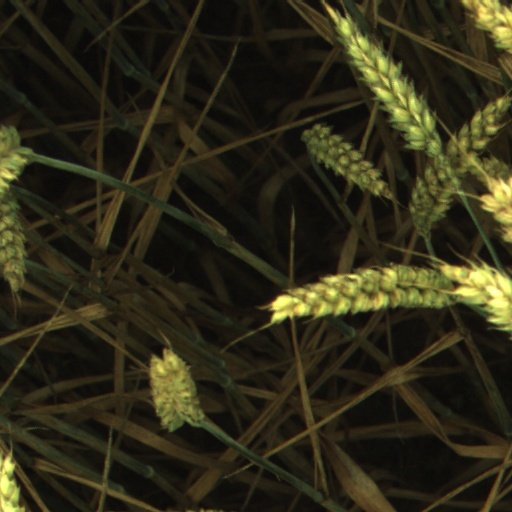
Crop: wheat